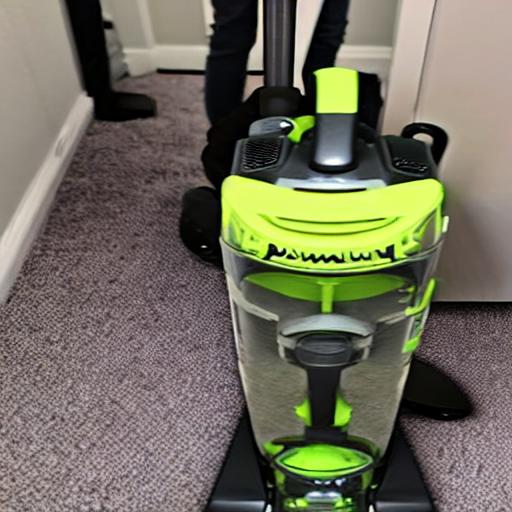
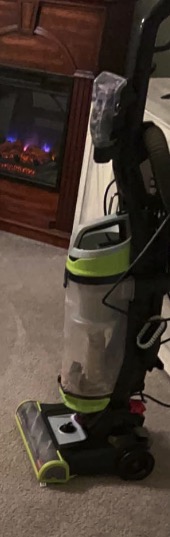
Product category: items_vacuum
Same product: no